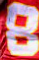
Number: 8